Luke Howard

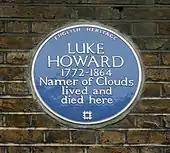
English Heritage Blue plaque – 7 Bruce Grove, Tottenham, London

Howard appears in a novel by French writer Stéphane Audeguy titled, "La théorie des nuages", winner of the 2005 Prix de l'Académie. Published in the US in 2007 as "The Theory of Clouds".